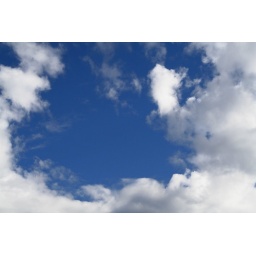
This is a picture I took of the sky over my house today.